408 Tactical Helicopter Squadron

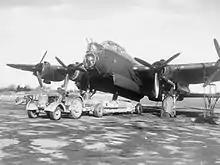
Bombing up a 408 Squadron Lancaster Mk II at RAF Linton-on-Ouse, England

No. 408 Squadron's history dates back to 24 June 1941, when RAF Bomber Command's directive called for the formation of 408 Squadron as part of No. 5 Group RAF. It was to be the second Royal Canadian Air Force (RCAF) bomber squadron formed overseas. Goose Squadron, as it was to become known, was initially based at RAF Lindholme in Yorkshire, England, and equipped with Handley Page Hampdens. During the war, the Goose Squadron converted aircraft several times. No 408 would change from Hampden aircraft to the Halifax, and then to the Lancaster in August 1943 after moving to RAF Linton-on-Ouse and becoming part of No. 6 Group.